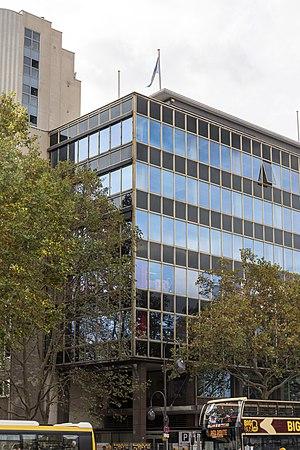
Ambassade d'Argentine à Berlin, Kleiststraße 23-29.